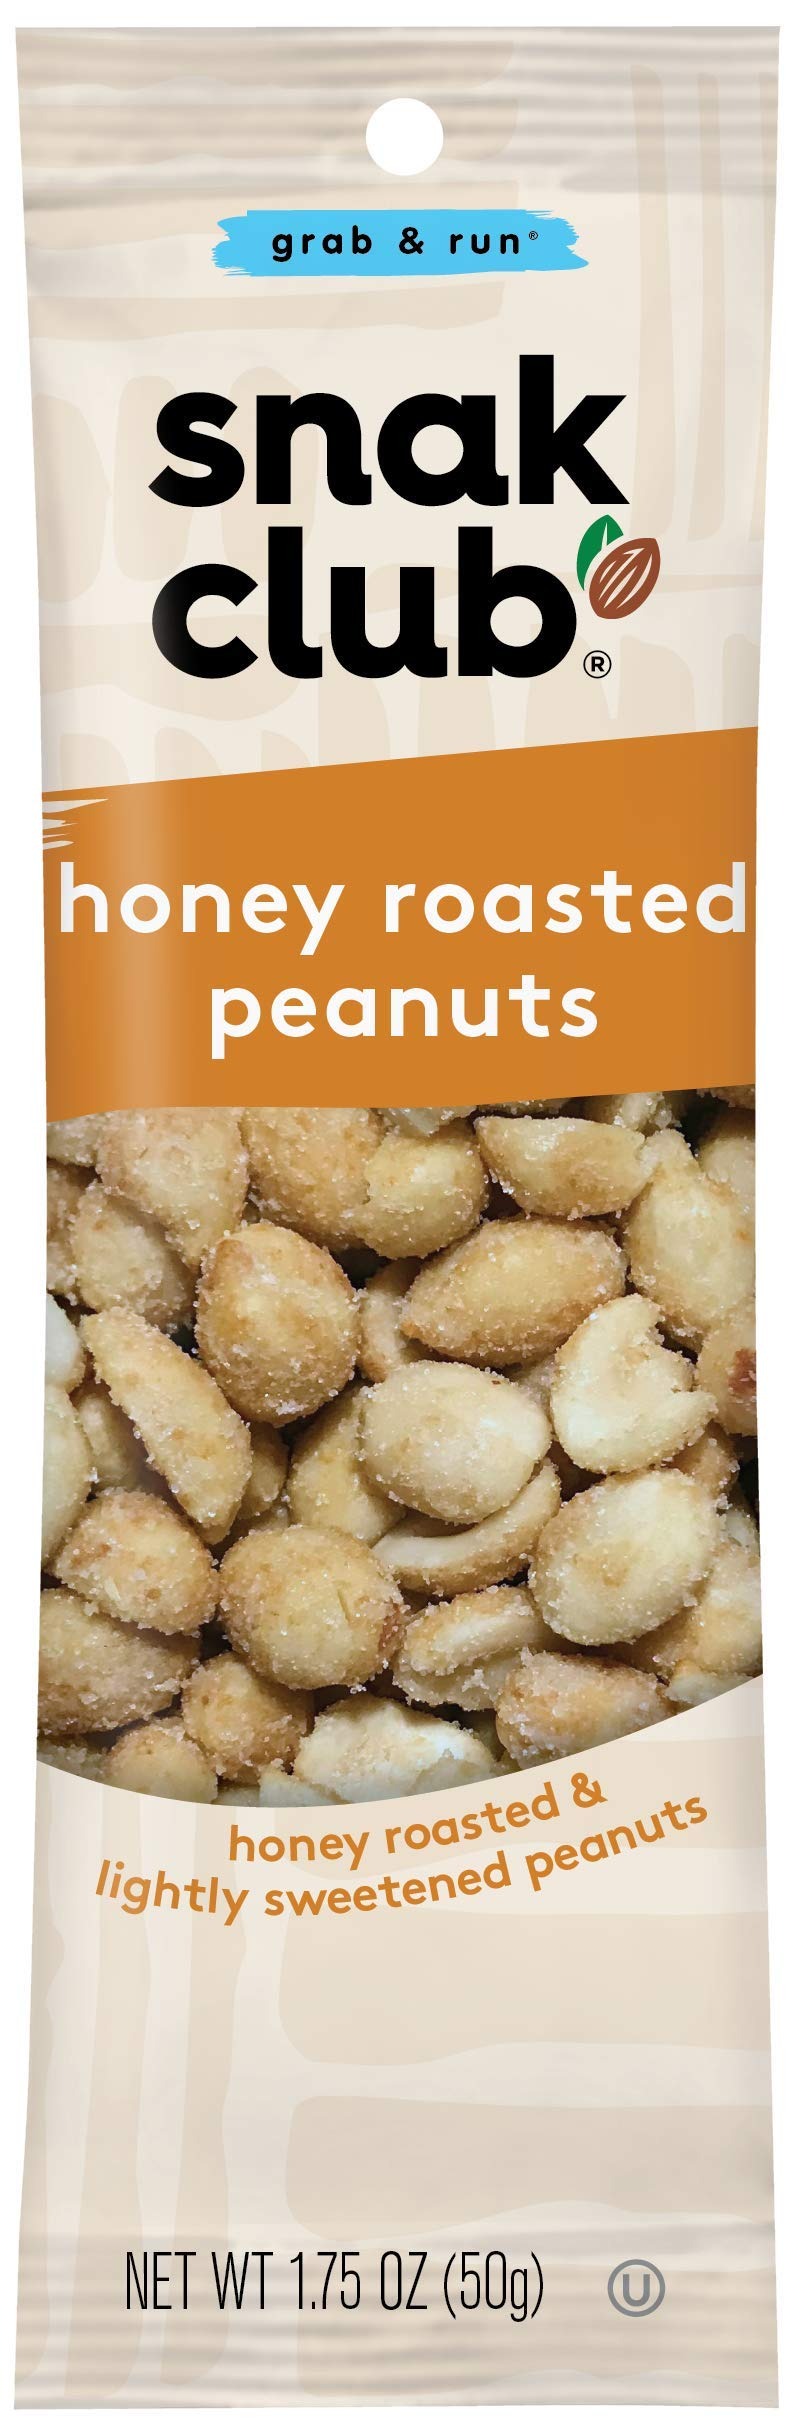
Item Name: Snak Club Honey Roasted Peanuts, 1.75 Ounce (Pack of 12)
Bullet Point 1: Honey Roasted Peanuts: Lightly sweetened with a honey glaze and featuring the satisfyingly savory taste of roasted peanuts, these peanuts are low in sodium and cholesterol with 9g of protein and 3g fiber per serving
Bullet Point 2: Freshness Sealed: Crafted in California and packed with protein and fiber in every serving, these peanuts come in a Grab and Run bag for easy snacking on the go
Bullet Point 3: Healthy and Flavorful: From raw, roasted and seasoned nut mixes to trail mixes packed with protein, antioxidants, chocolate and dried fruit to sweet and spicy party mixes, we've got the perfect treat for you
Bullet Point 4: Snacking for Every Occasion: With package sizes that range from 2-ounce Grab ‘n Run individual packs to 24-ounce Party Size bags, our products are perfect for a party, a hiking trip or just a quick treat or snack
Bullet Point 5: Snak Club Selections: We offer over 100 options of traditional nuts, unique seasoned nuts, traditional trail mixes, innovative snack mixes, dried fruit and candy to fulfill all of your snacking needs
Value: 21.0
Unit: Ounce

Price: 211.72